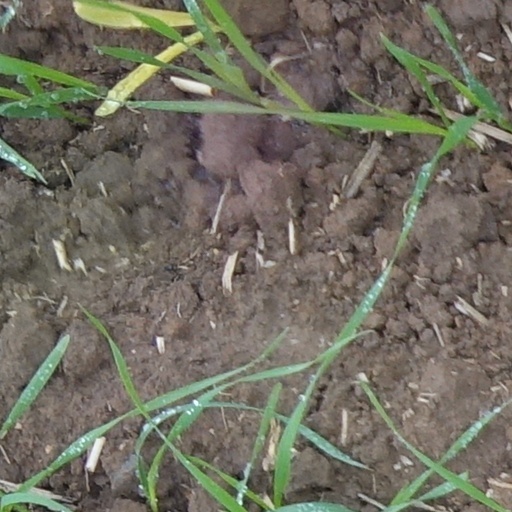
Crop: wheat